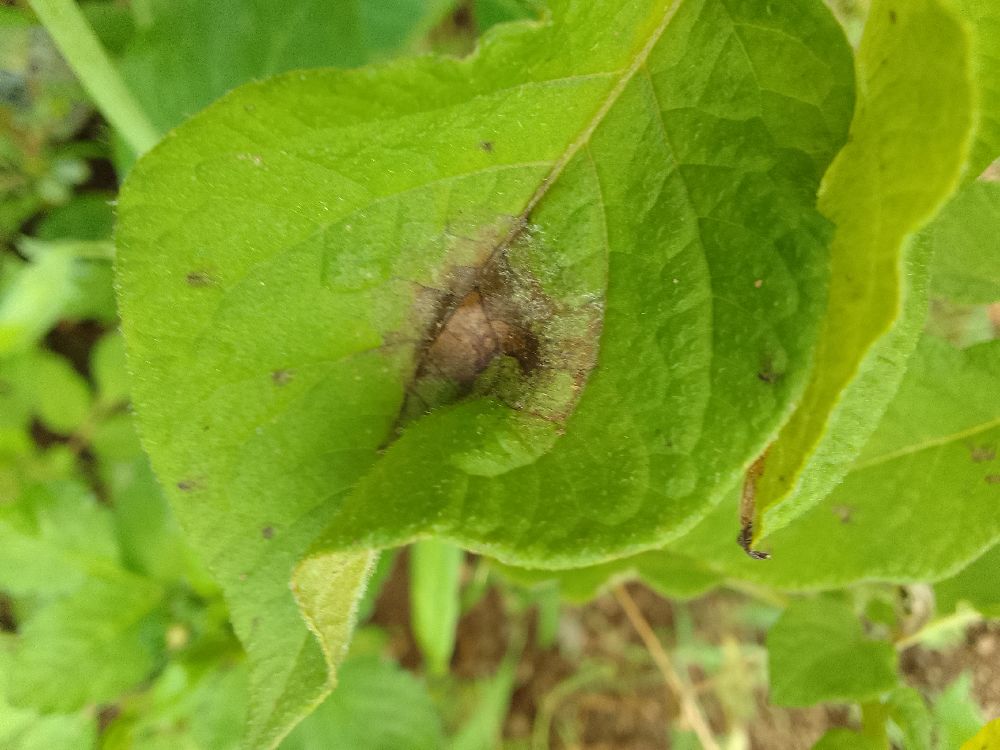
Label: Late blight